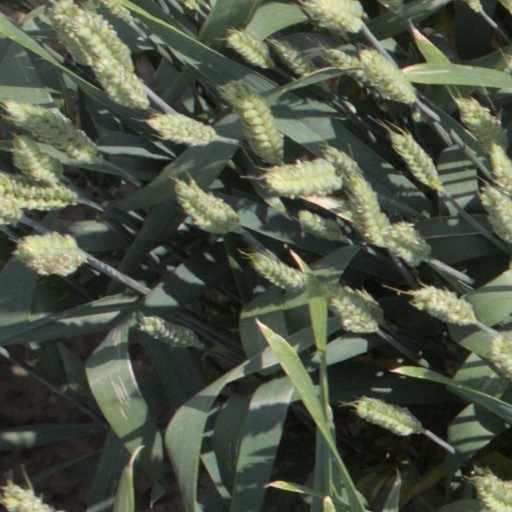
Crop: wheat